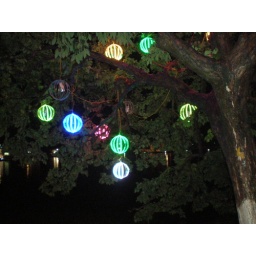
A tree with lanterns over the lake in Hanoi